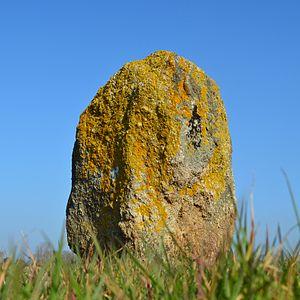
Menhir de Pierre-Bonde - Corsept, Loire-Atlantique (France)
L'article présente un panorama des sites mégalithiques dans la Loire-Atlantique, en France.